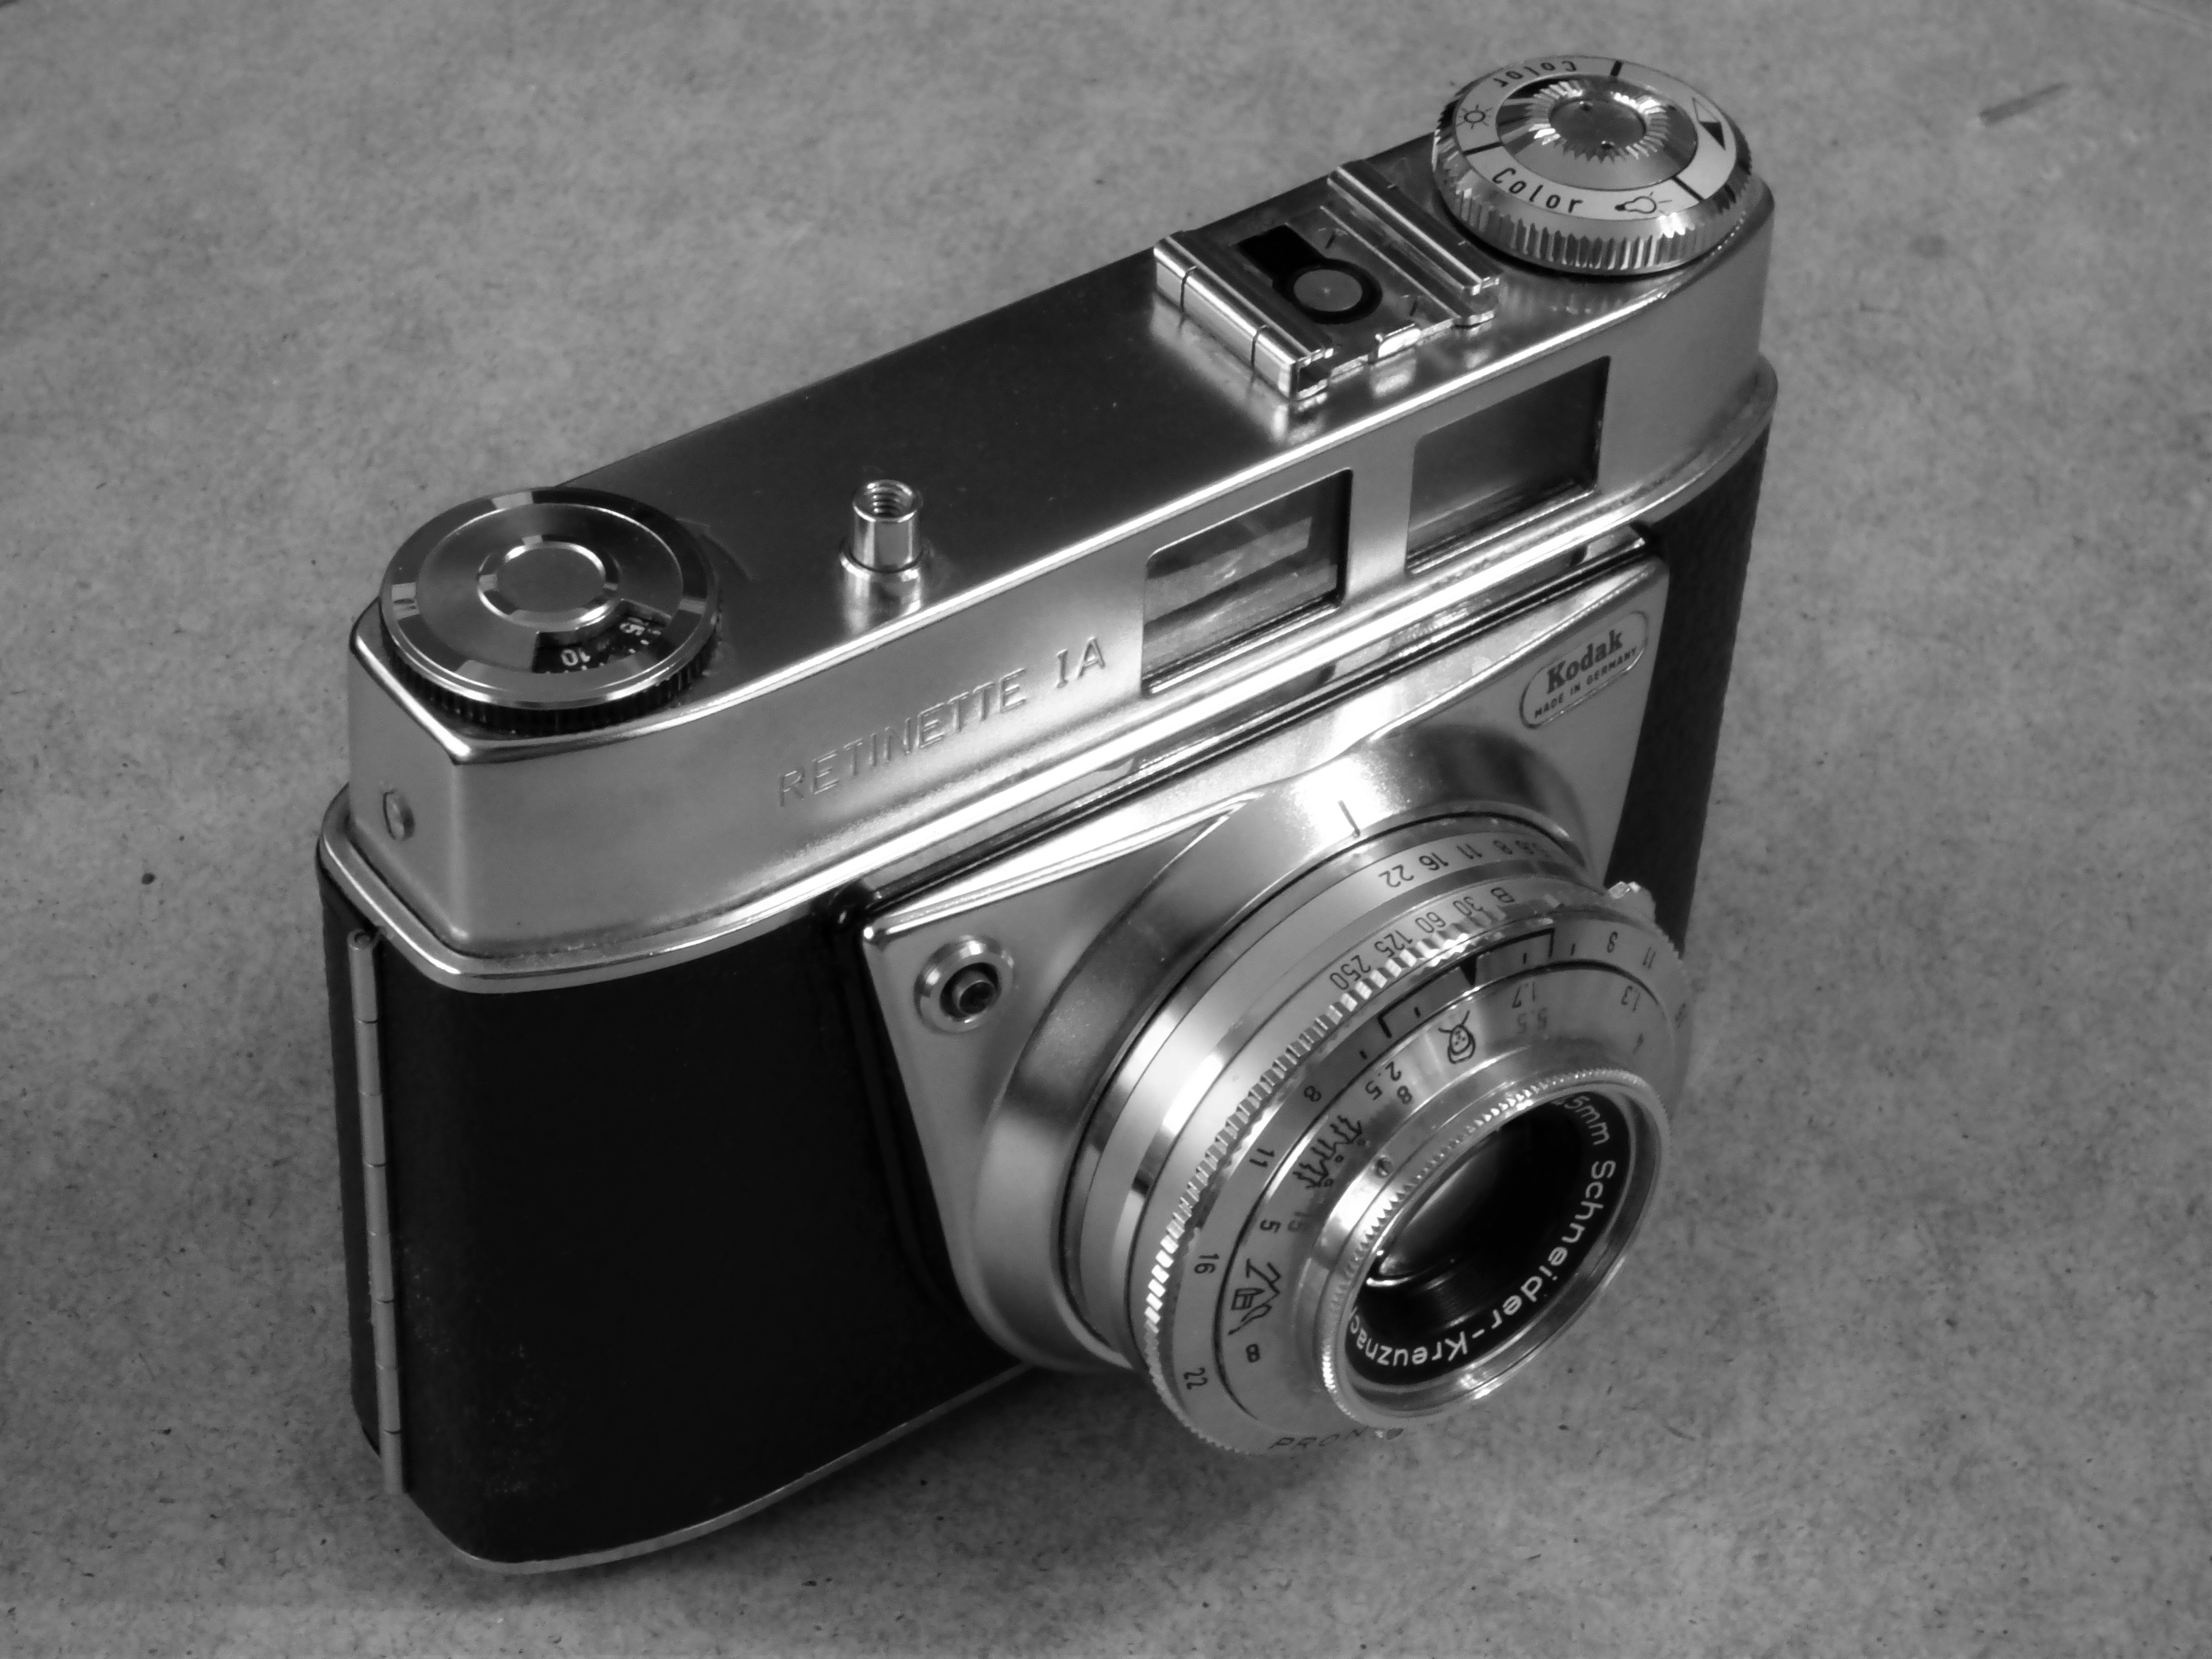
black and white, camera, wheel, old, monochrome, product, reflex camera, digital camera, kodak, camera lens, monochrome photography, digital slr, single lens reflex camera, cameras optics, mirrorless interchangeable lens camera, retinette